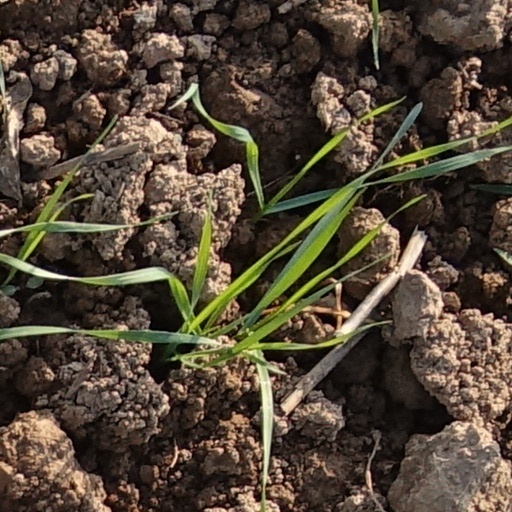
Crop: wheat